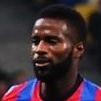
Age: 26